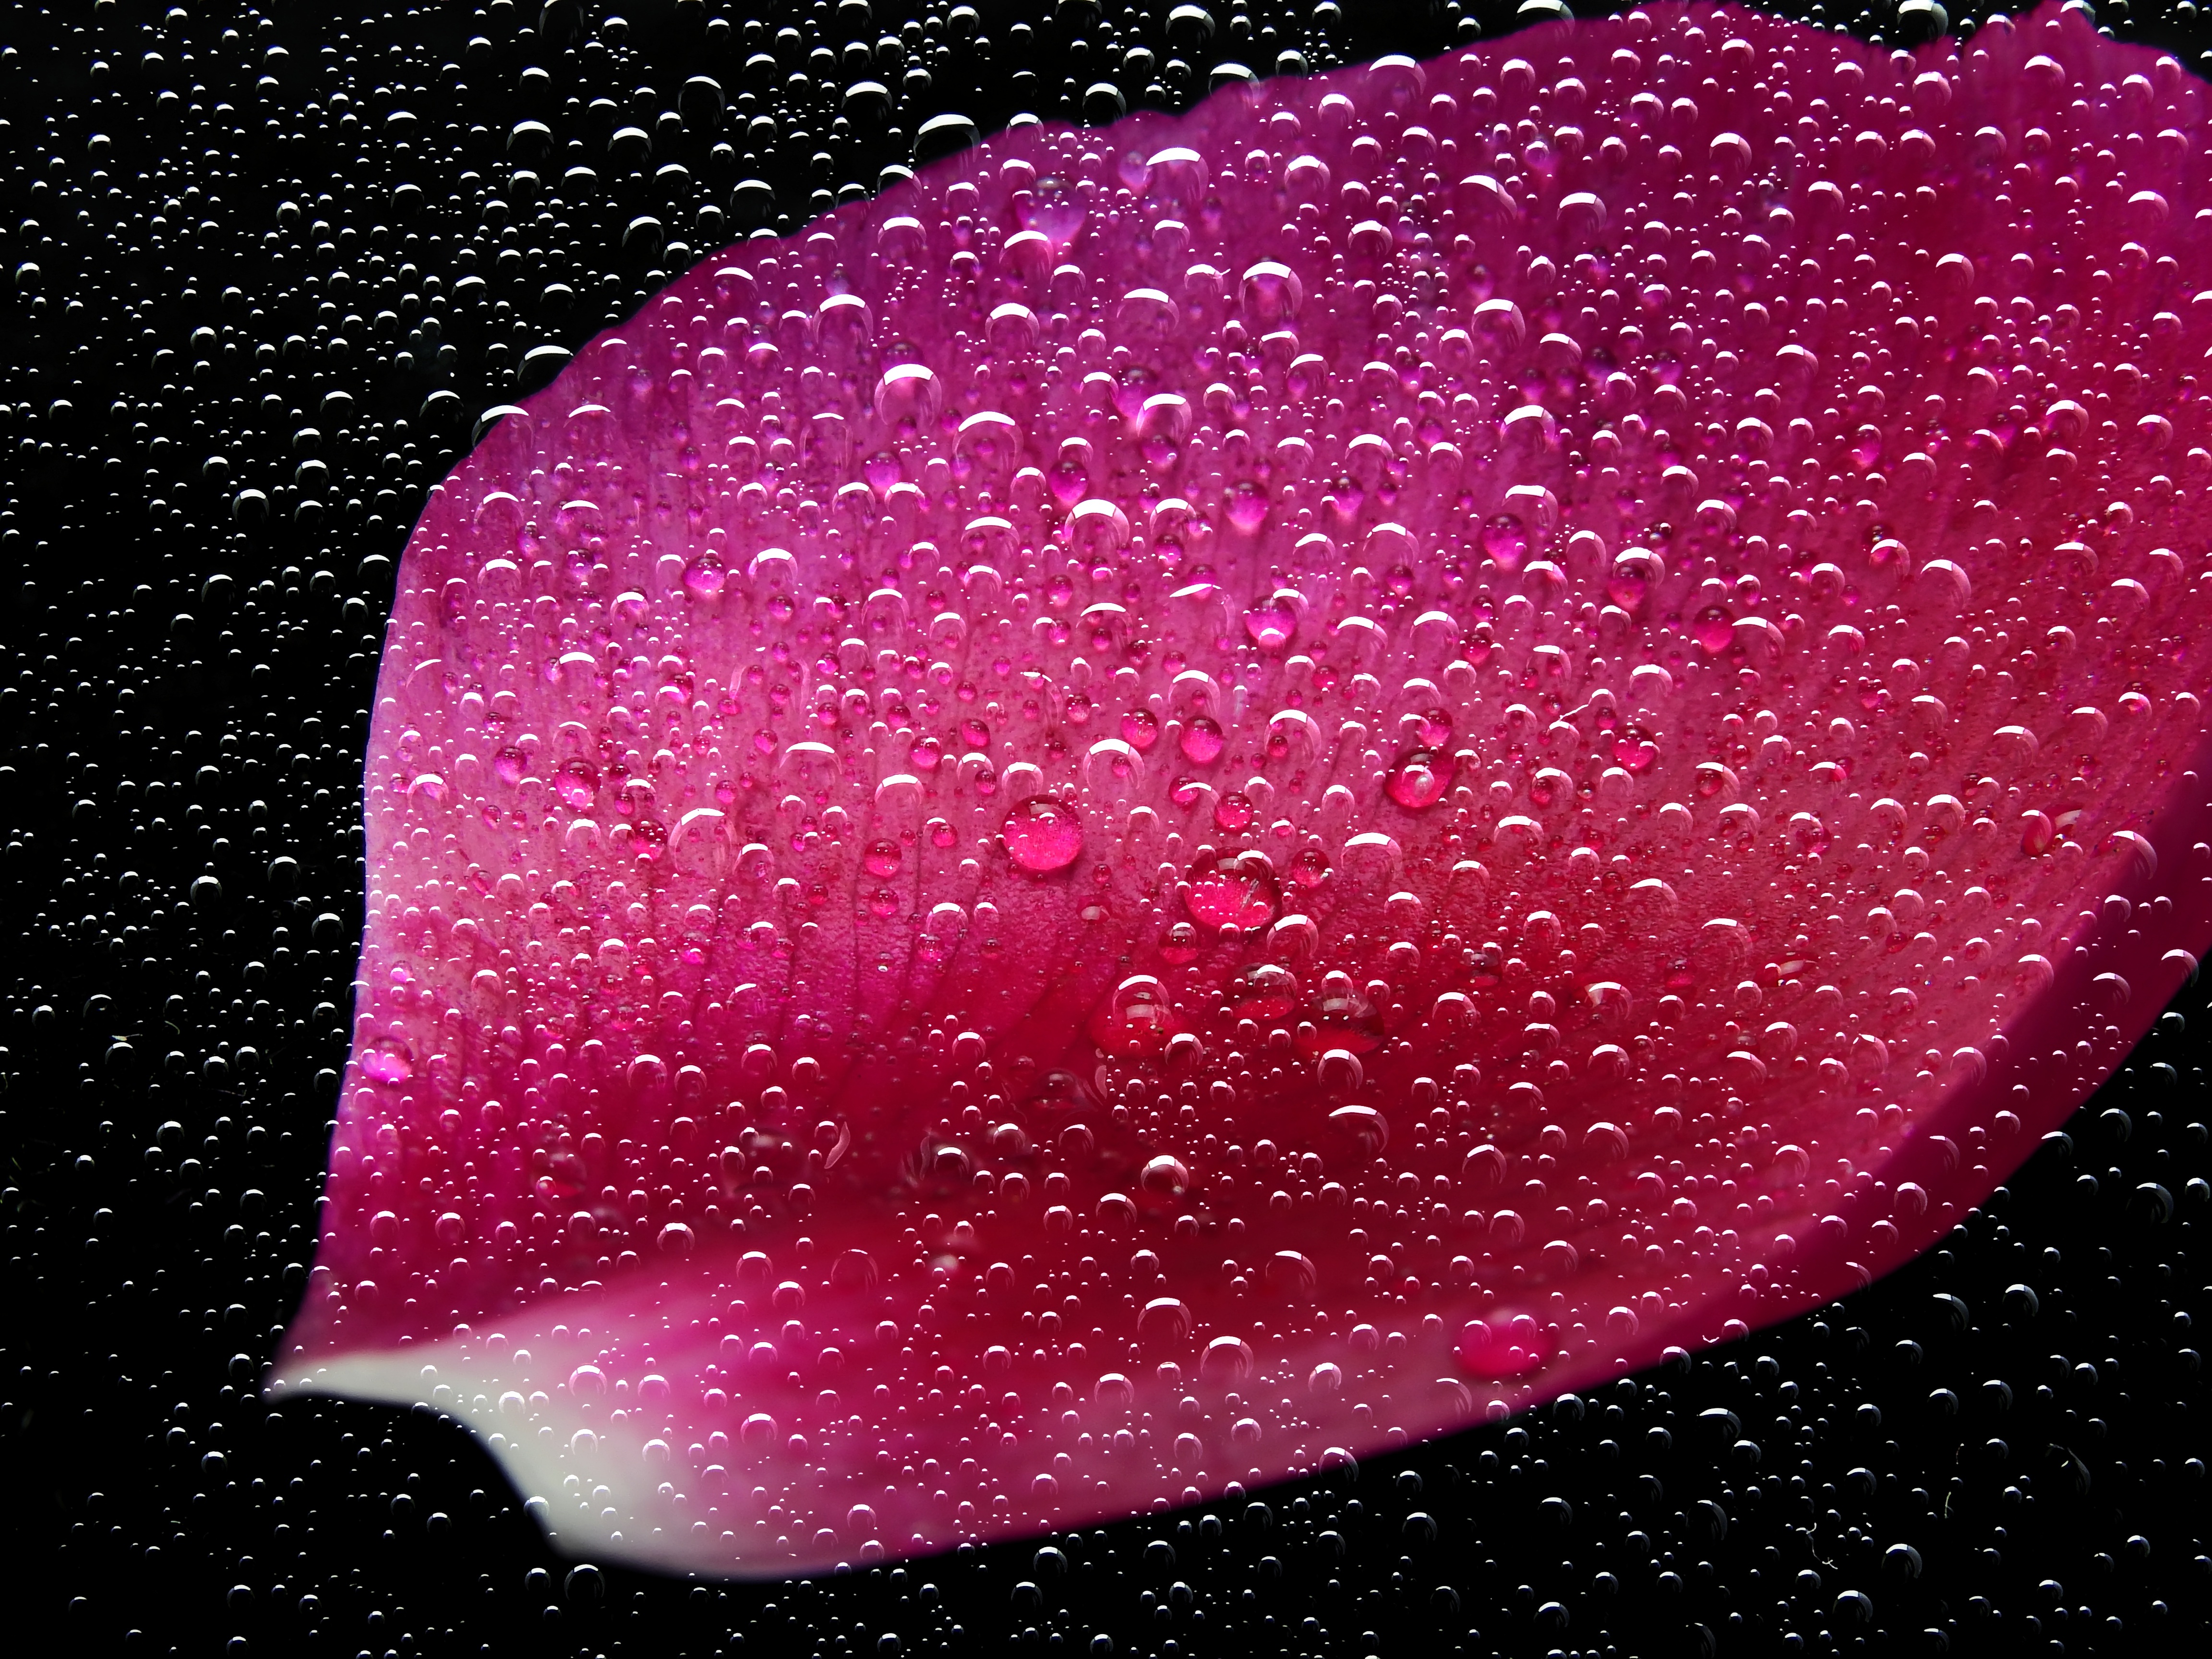
blossom, dew, plant, leaf, flower, petal, bloom, wet, rose, red, color, pink, map, drip, circle, background image, background, postcard, organ, magenta, greeting card, drop of water, peony, rosenblatt